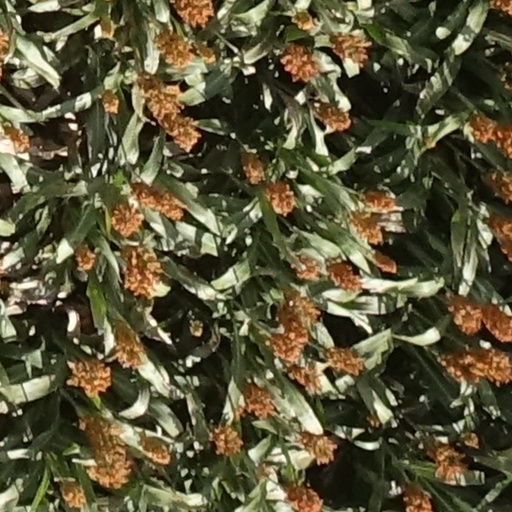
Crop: sorghum